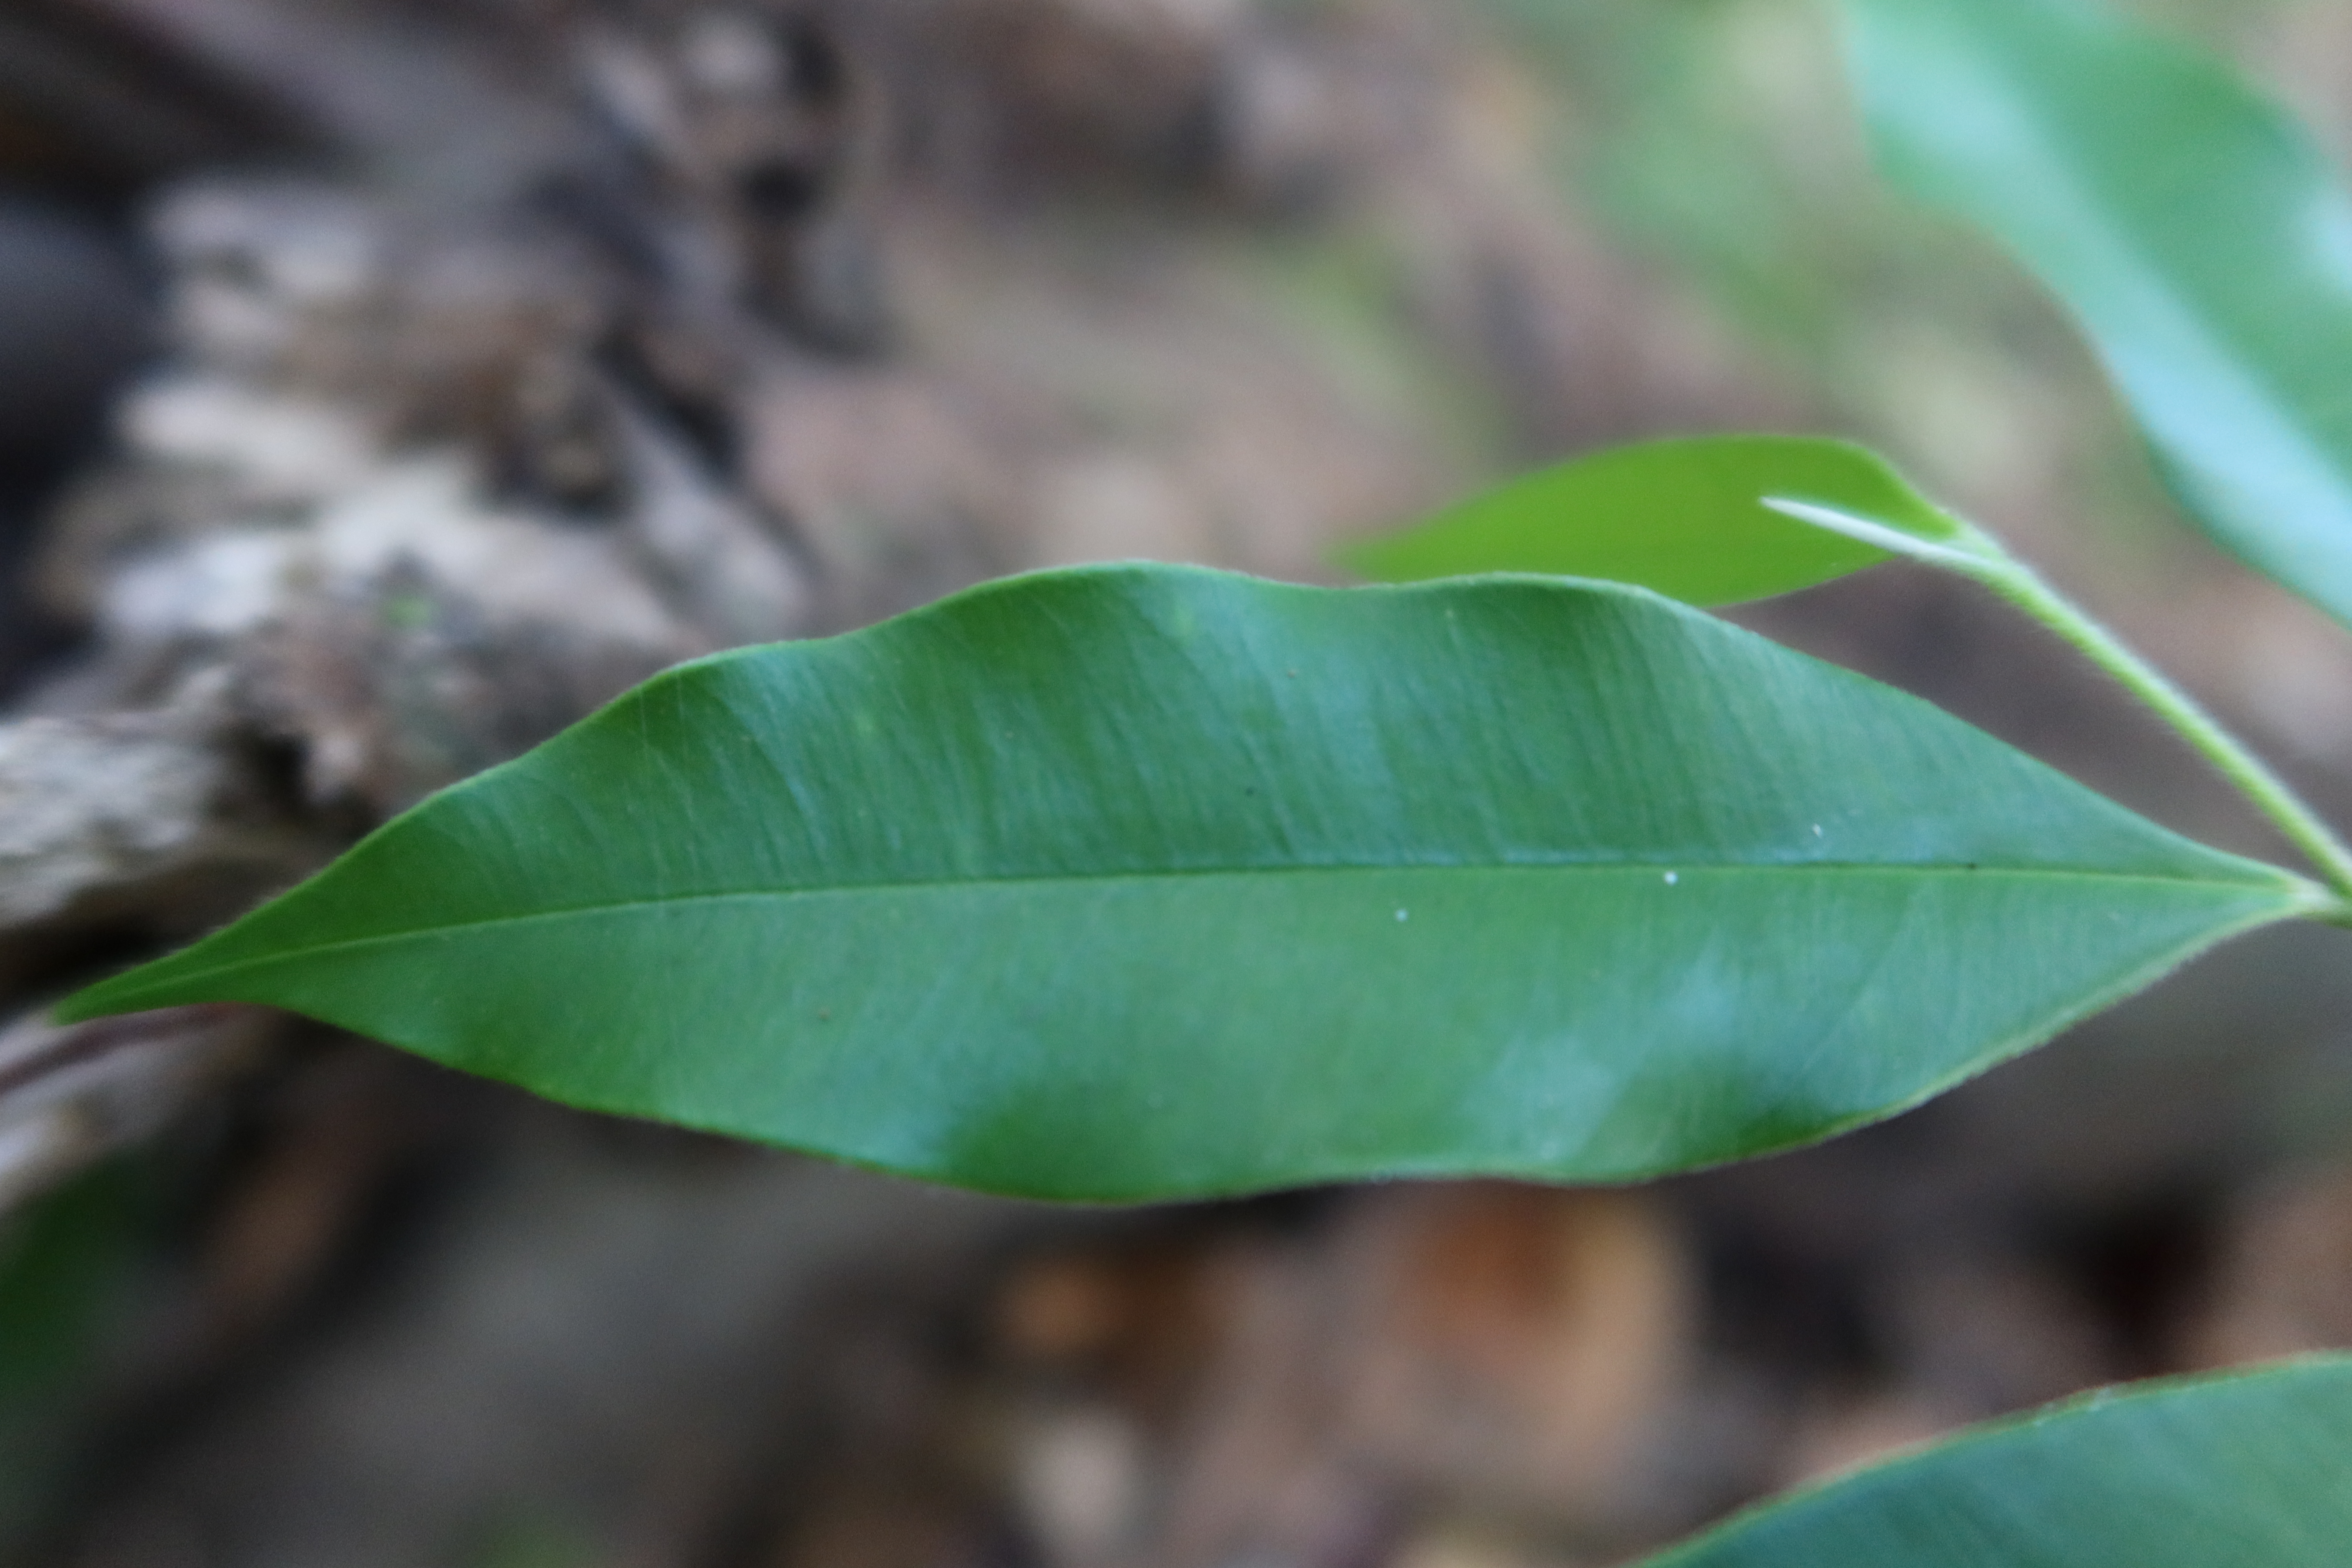
Label: Healthy